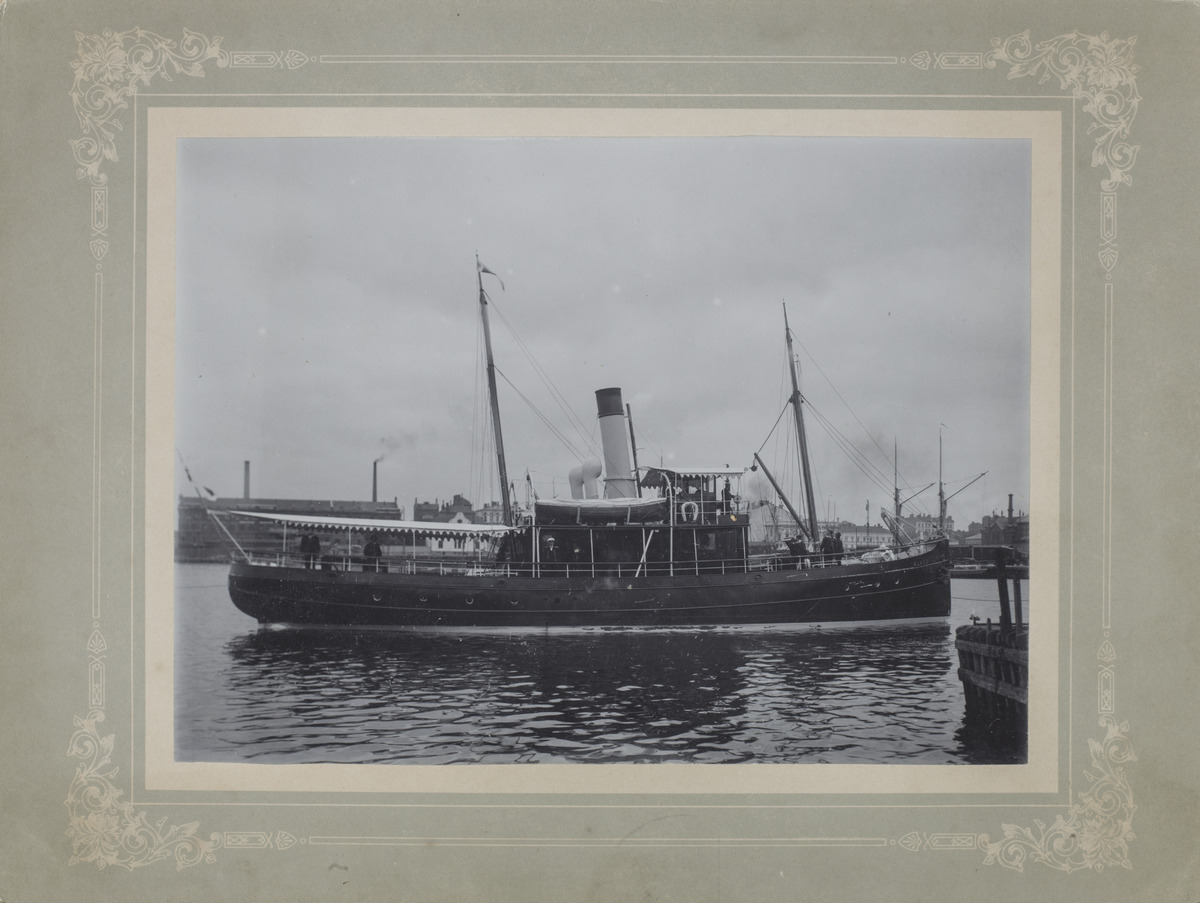
Luotsihöyry Åland (Mareograf) Hietalahden satamassa
sisällön kuvaus: Luotsihöyry Åland (Mareograf) Hietalahden satamassa.  Laiva rakennettiin Hietalahden telakalla 1900 -1901. mustavalkoinen
Ajankohta: kuvausaika 1900 -luvun alku
Paikka: Suomi, Uusimaa, Helsinki, Punavuori Helsinki, Hietalahdenallas
Aiheet: laivat, höyrylaivat, luotsit, satamat